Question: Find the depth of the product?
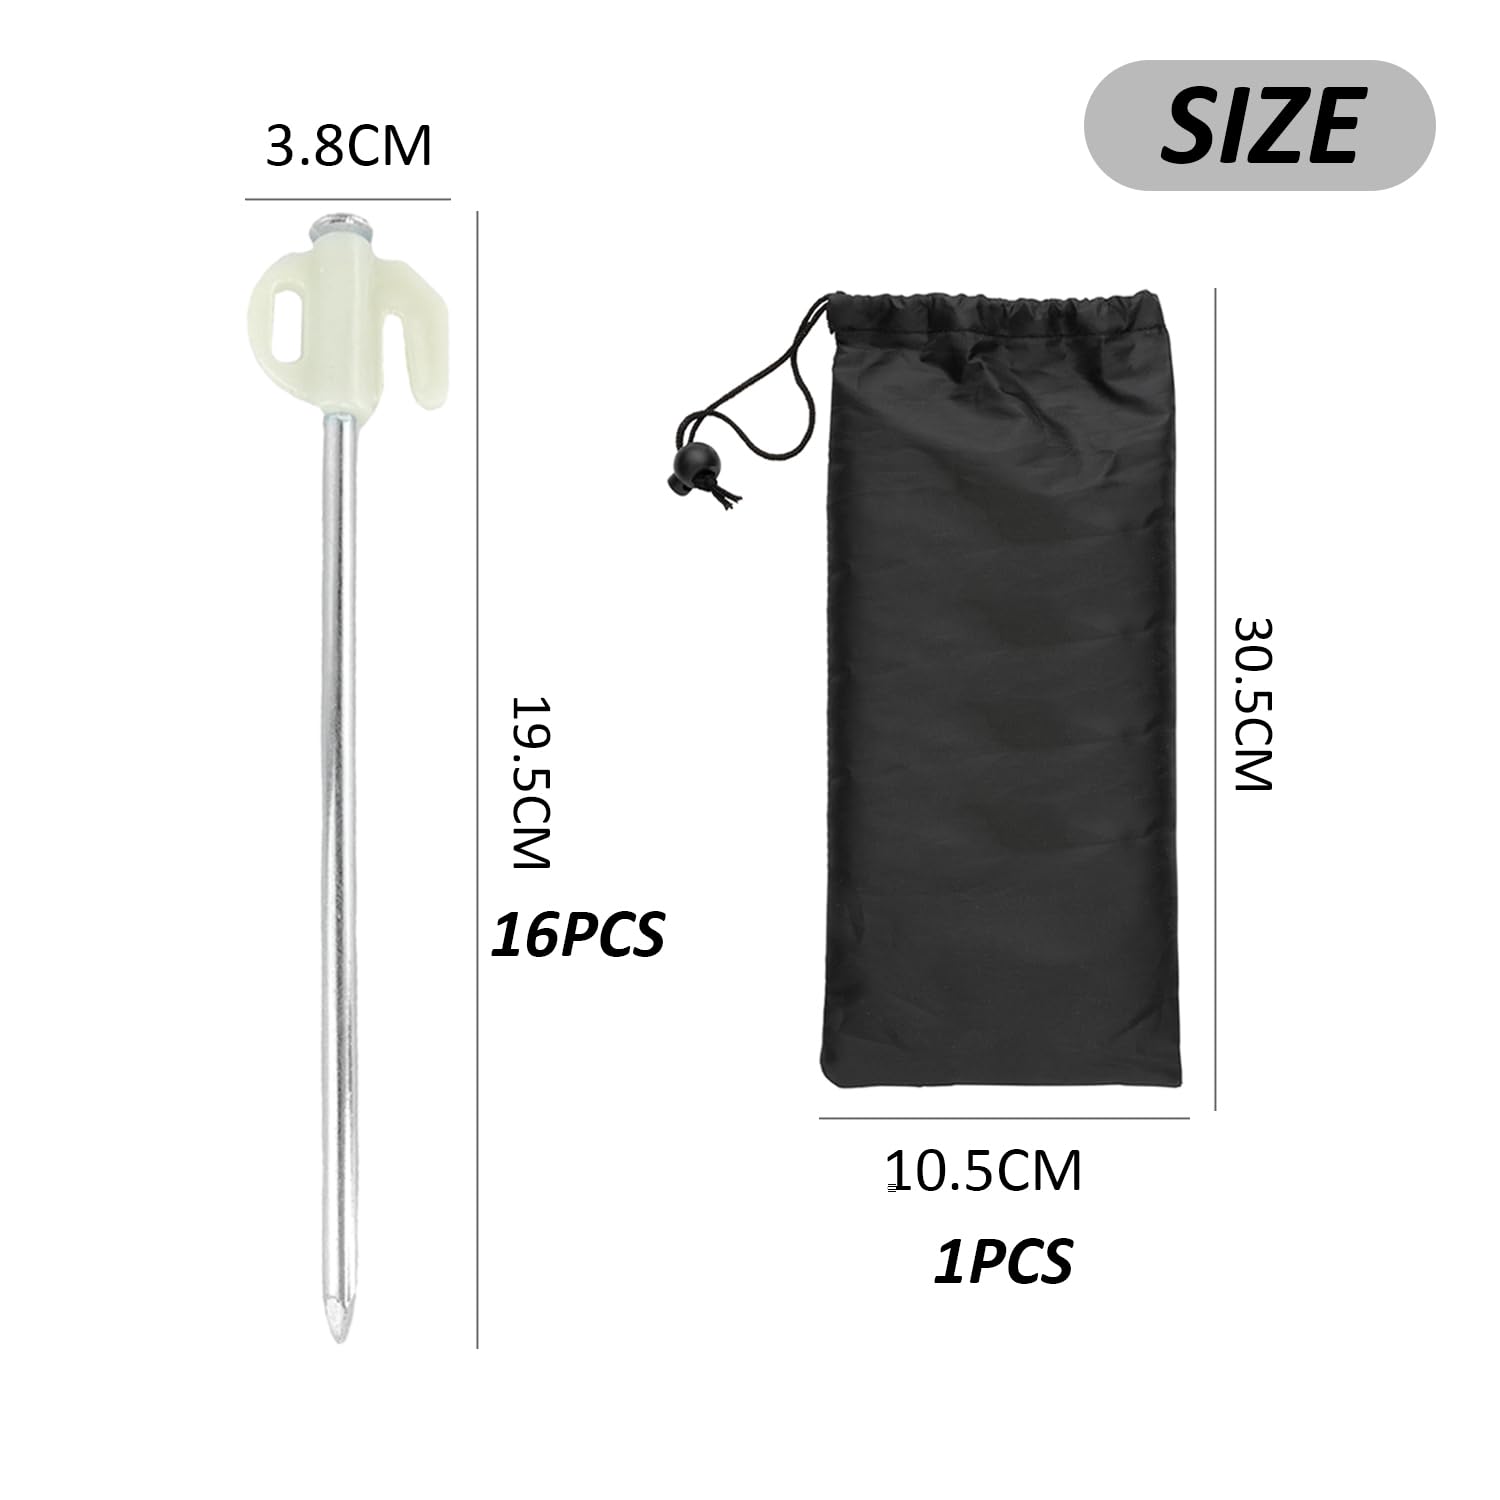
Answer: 19.5 centimetre